Selby railway station

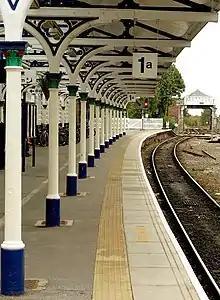
Waiting canopy on platform 1

To Hull – Monday to Saturdays there are now three trains per hour to Hull. An hourly TransPennine Express service, two per hour run by Northern (one each from York and via Bradford and Leeds), plus some Hull Trains services from London King's Cross. The service from York continues beyond Hull to .